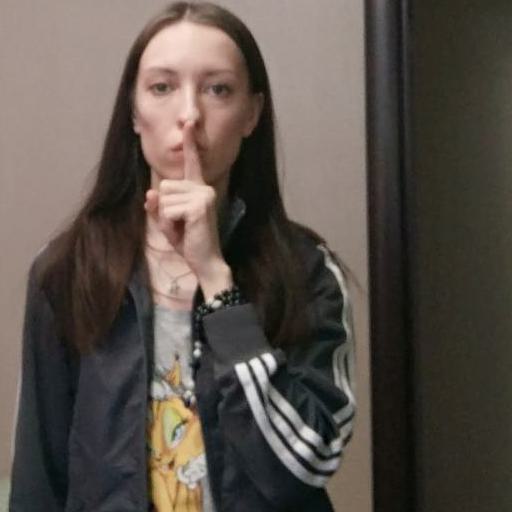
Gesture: mute